Automotive engine

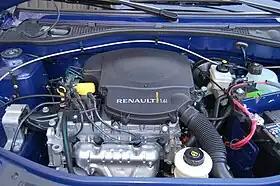
Internal combustion engines, like this 1.6 litre (98 cubic inch) Renault petrol engine from 2008 seen here, have been the dominant propulsion system for most of the history of automobiles

There are a wide variety of propulsion systems available or potentially available for automobiles and other vehicles. Options included internal combustion engines fueled by petrol, diesel, propane, or natural gas; hybrid vehicles, plug-in hybrids, fuel cell vehicles fueled by hydrogen and all electric cars. Fueled vehicles seem to have the advantage due to the limited range and high cost of batteries. Some options required construction of a network of fueling or charging stations. With no compelling advantage for any particular option, car makers pursued parallel development tracks using a variety of options. Reducing the weight of vehicles was one strategy being employed.